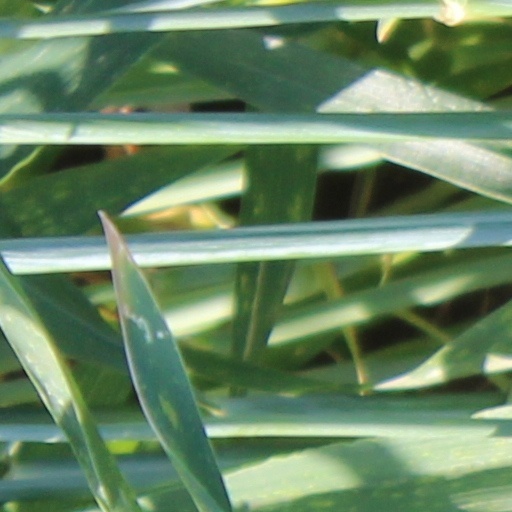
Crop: wheat